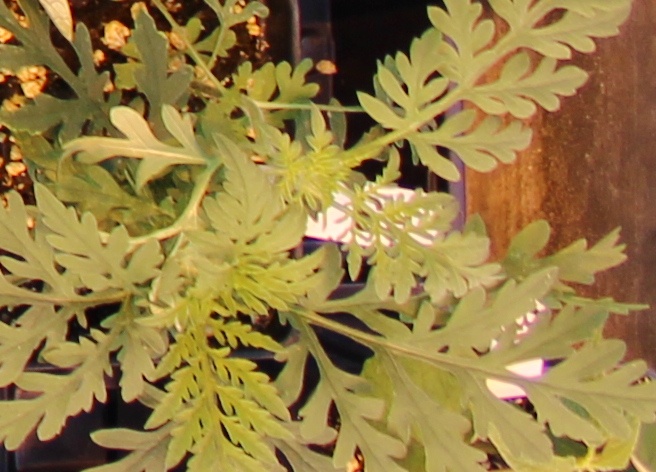
Label: Ragweed